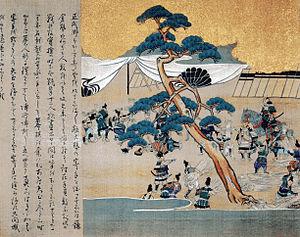
Le siège de Chihaya de 1333 se déroule durant les dernières années de l'époque de Kamakura de l'histoire du Japon. C'est l'une des batailles de la guerre de Genkō au cours de laquelle l'empereur Go-Daigo cherche à éliminer la puissance des régents du clan Hōjō. Le Chihaya-jō est construit en 1332 au sommet du mont Kongō dans la province de Kawachi. Défendu avec succès l'année suivante par les forces impériales menées par Kusunoki Masashige, il finit par tomber sous le contrôle du shogunat Ashikaga en 1390.